E Clampus Vitus

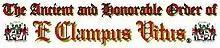

The Ancient and Honorable Order of E Clampus Vitus (ECV) is a fraternal organization dedicated to the preservation of the heritage of the Western United States, especially the history of the Mother Lode and gold mining regions of the area. There are chapters in California, Nevada, Arizona, New Mexico, Colorado, Utah, Washington, Idaho, Oregon, Montana and Wyoming. Members call themselves "Clampers." The organization's name is in Dog Latin, and has no known meaning; even the spelling is disputed, sometimes appearing as "Clampus," "Clampsus," or "Clampsis." The motto of the Order, "Credo quia absurdum", generally interpreted as meaning "I believe it because it is absurd;" is a Latin phrase popularly misattributed to Tertullian.